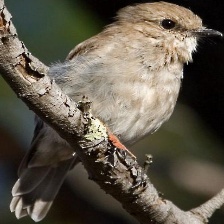
Species: DUSKY ROBIN
Scientific name: MELANODRYAS VITTATA
ImageNet parent category: robin